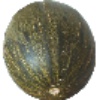
Label: Melon Piel de Sapo 1